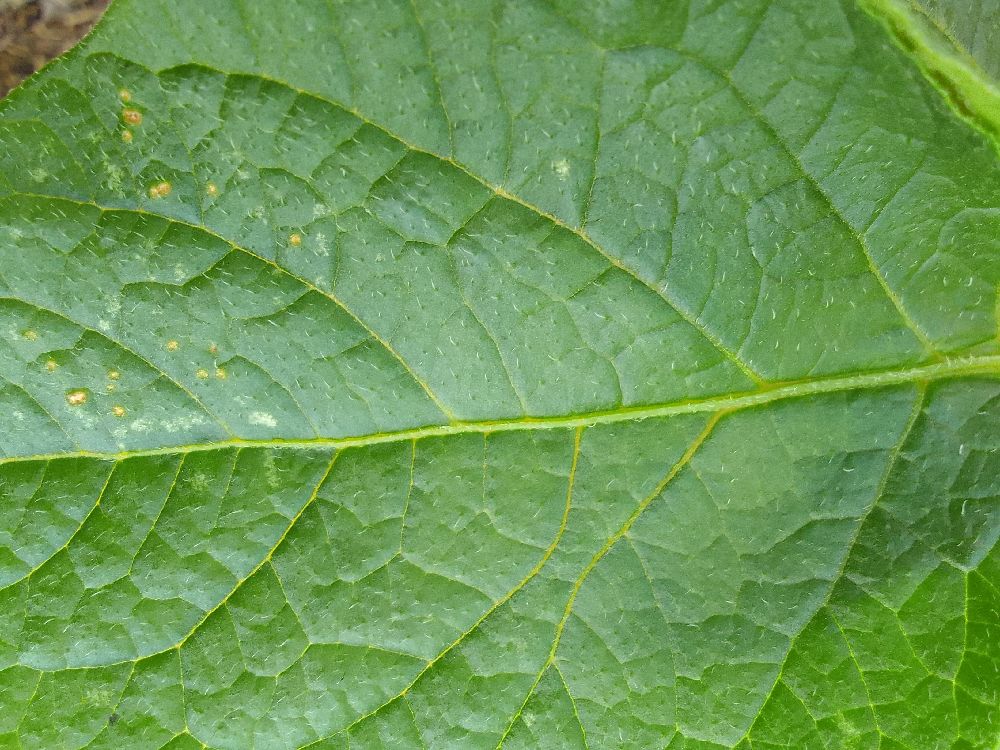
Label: Healthy